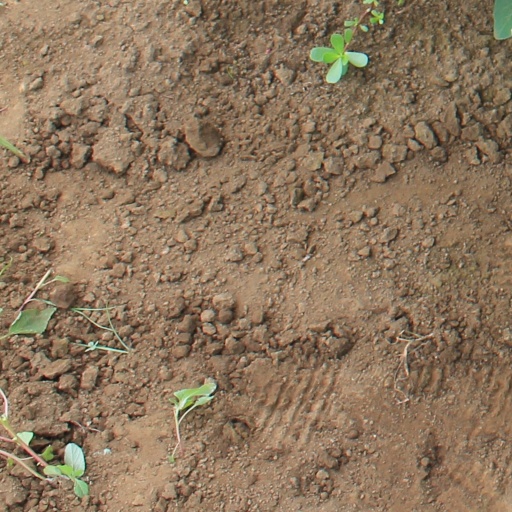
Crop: soybean